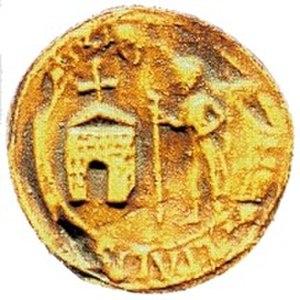
Date
La domerie d'Aubrac, également hôpital d'Aubrac, est un ancien monastère français situé sur le haut-plateau d'Aubrac dans le village d'Aubrac, dans le département de l'Aveyron en région Occitanie.